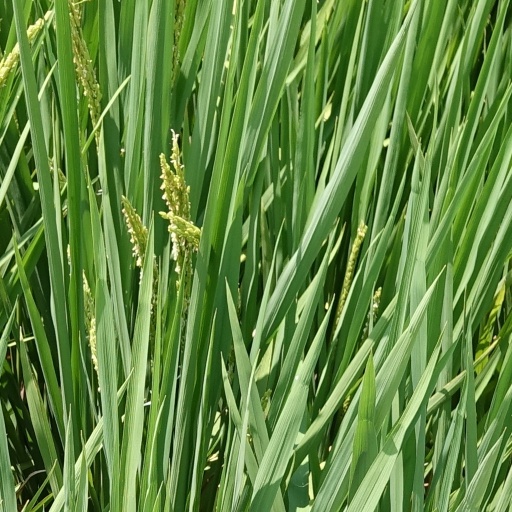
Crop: rice